Drax Abbey railway station

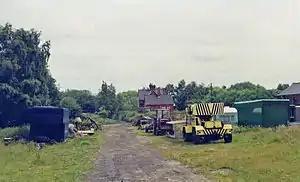
Site of the station in 1992

Drax Abbey railway station was a station on the Hull and Barnsley Railway, and served the village of Drax in North Yorkshire, England.